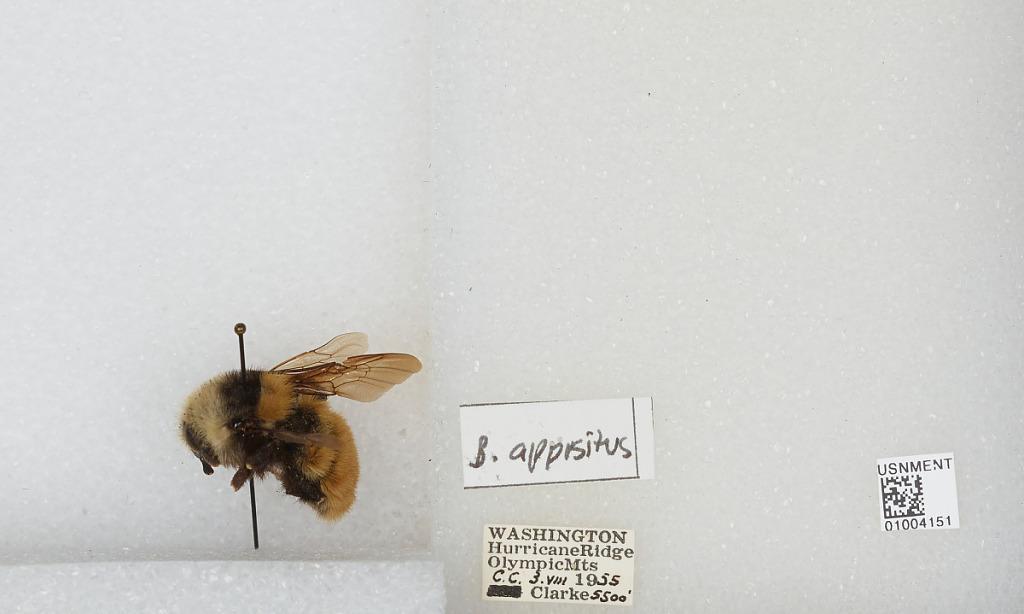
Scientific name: Bombus (Subterraneobombus) appositus Cresson
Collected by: C. Clarke
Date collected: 1955-8-3
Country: United States
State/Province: Washington
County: Clallam
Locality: Hurricane Ridge, Olympic Mountains, Olympic National Park
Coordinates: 47.9692, -123.498